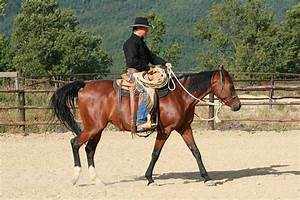
Label: horse